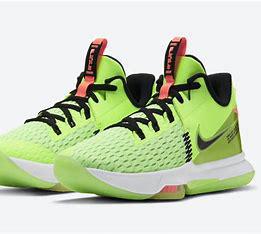
Brand: Nike
Model: Lebron Witness 5